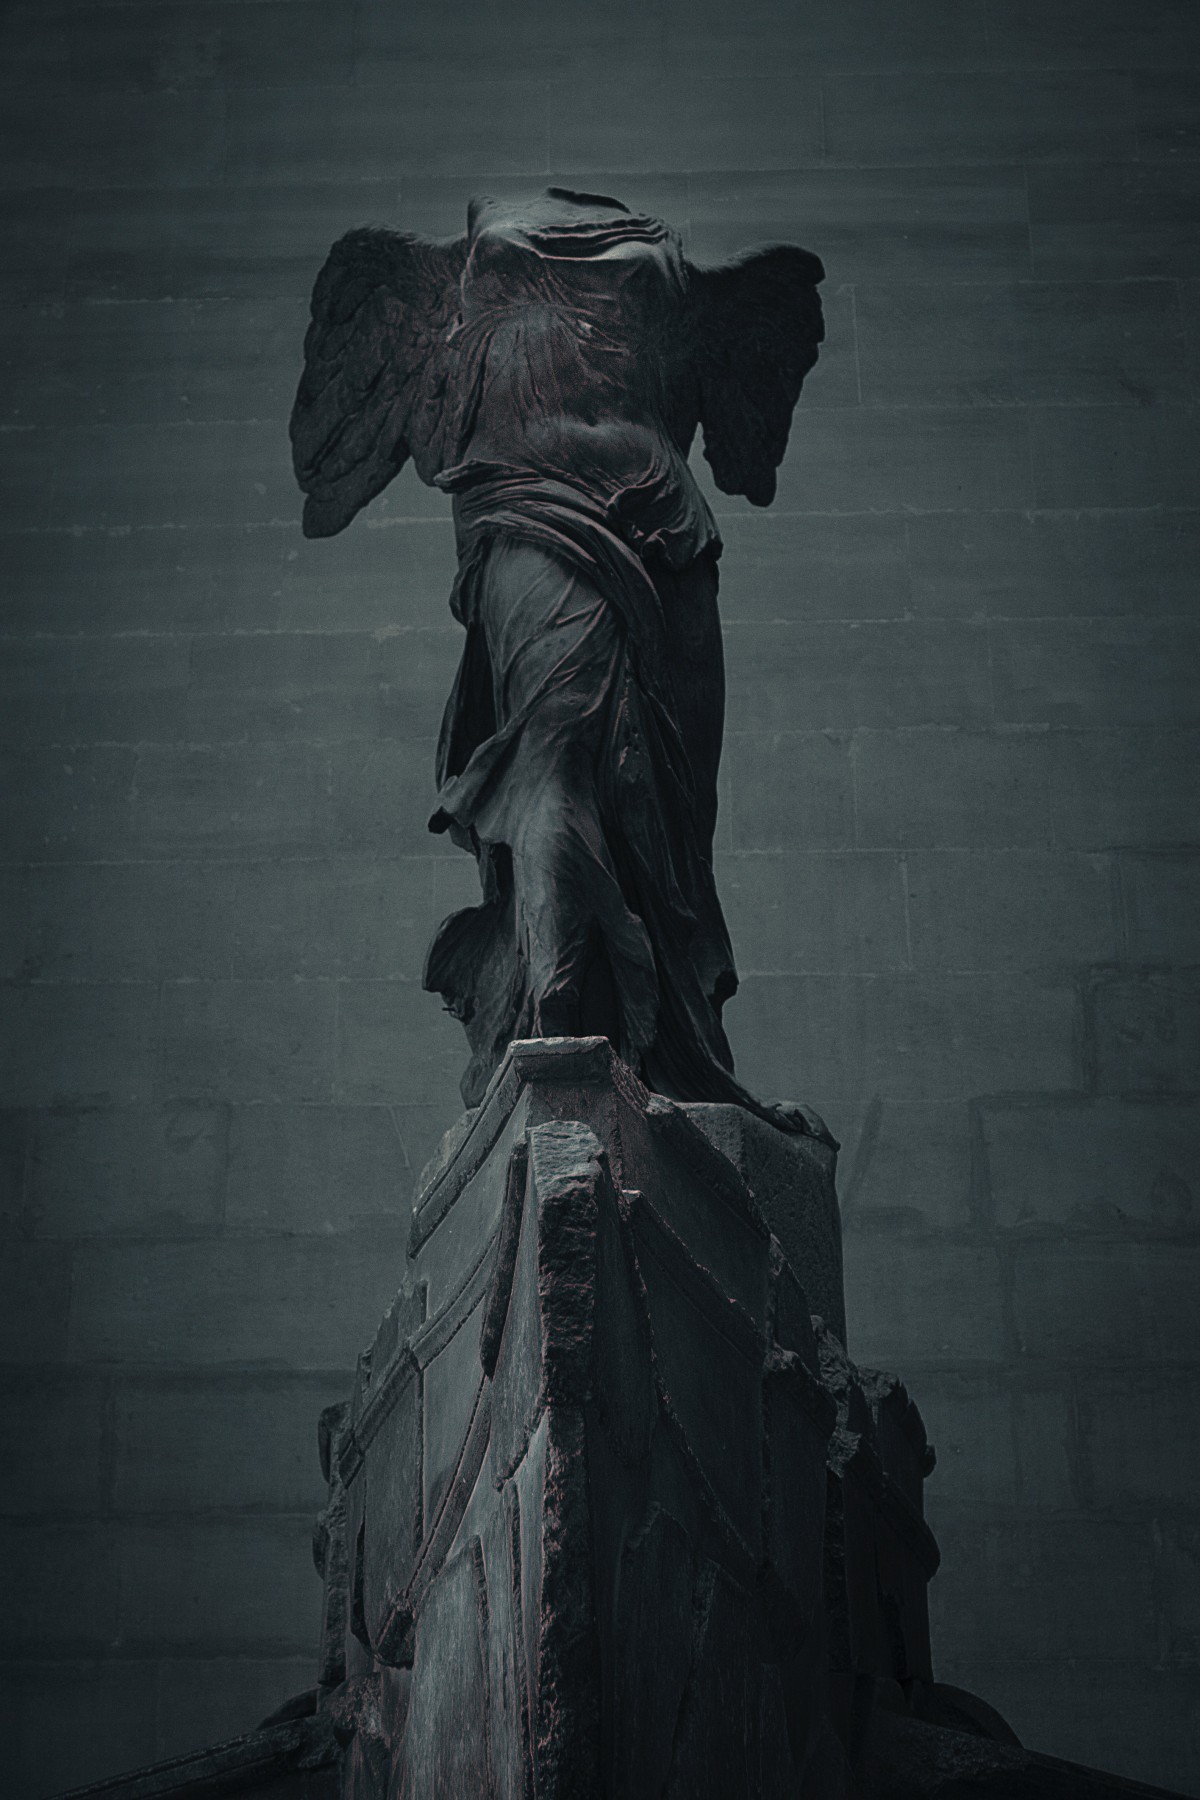
Tags: monument, statue, darkness, sculpture, art, drawing